American Ninja 2: The Confrontation

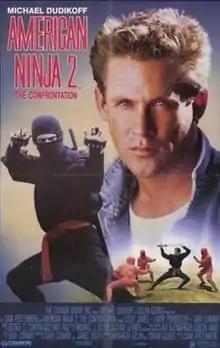
Theatrical release poster

American Ninja 2: The Confrontation is a 1987 American martial arts action film directed by Sam Firstenberg. A sequel to "American Ninja" (1985), it is the second installment in the "American Ninja" franchise, followed by "" (1989). It stars Michael Dudikoff, Steve James, Jeff Weston, Gary Conway, Michelle Botes and Larry Poindexter. The film is about two U.S. Army Rangers (Dudikoff and James) who are ordered to discover why Marines have been going missing from their posts at the US Embassy. The two discover The Lion (Conway) has been kidnapping the missing marines and having them brainwashed to join his army of assassins. The film was less successful than the predecessor, grossing $4 million domestically in the U.S. vs. $10.5 million, but it developed a cult following.